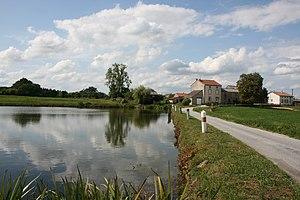
Petit village accolé au bourg de Saint-Sornin.
Saint-Sornin-Leulac est une commune française située dans la région naturelle de la Basse Marche, dans le département de la Haute-Vienne, en région Nouvelle-Aquitaine. Elle est située sur la route Centre-Europe Atlantique.